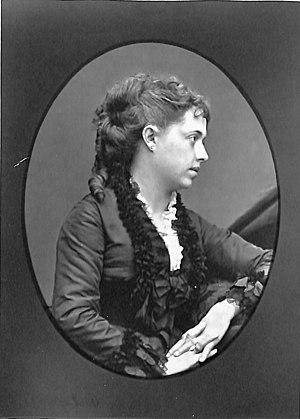
Marie Delaporte dite Minette
Marie Delaporte, née le 27 septembre 1838 et morte en 1910, est une comédienne française de théâtre.